Glen Helen Regional Park

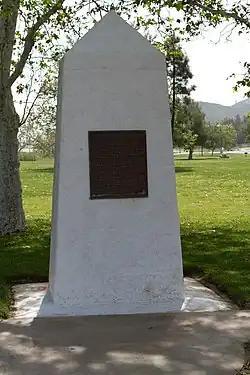
Sycamore Grove Marker

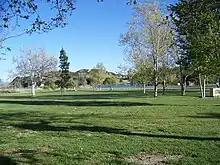
Glen Helen Regional Park Location of Sycamore Grove 2

Glen Helen Regional Park is a county park located in San Bernardino, California, United States adjacent to the Cajon Pass. It was the site of both US Festivals of the early 1980s. It is also home to the Glen Helen Amphitheater, the largest outdoor amphitheater in the United States. The park also hosts several off-road races since 1985.